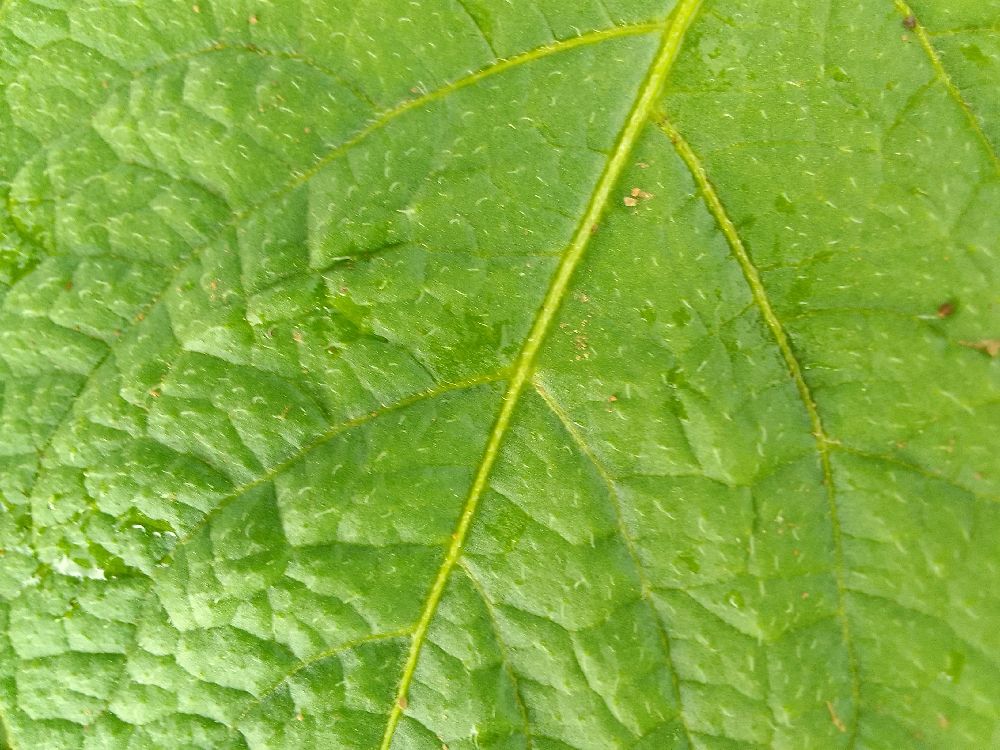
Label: Healthy